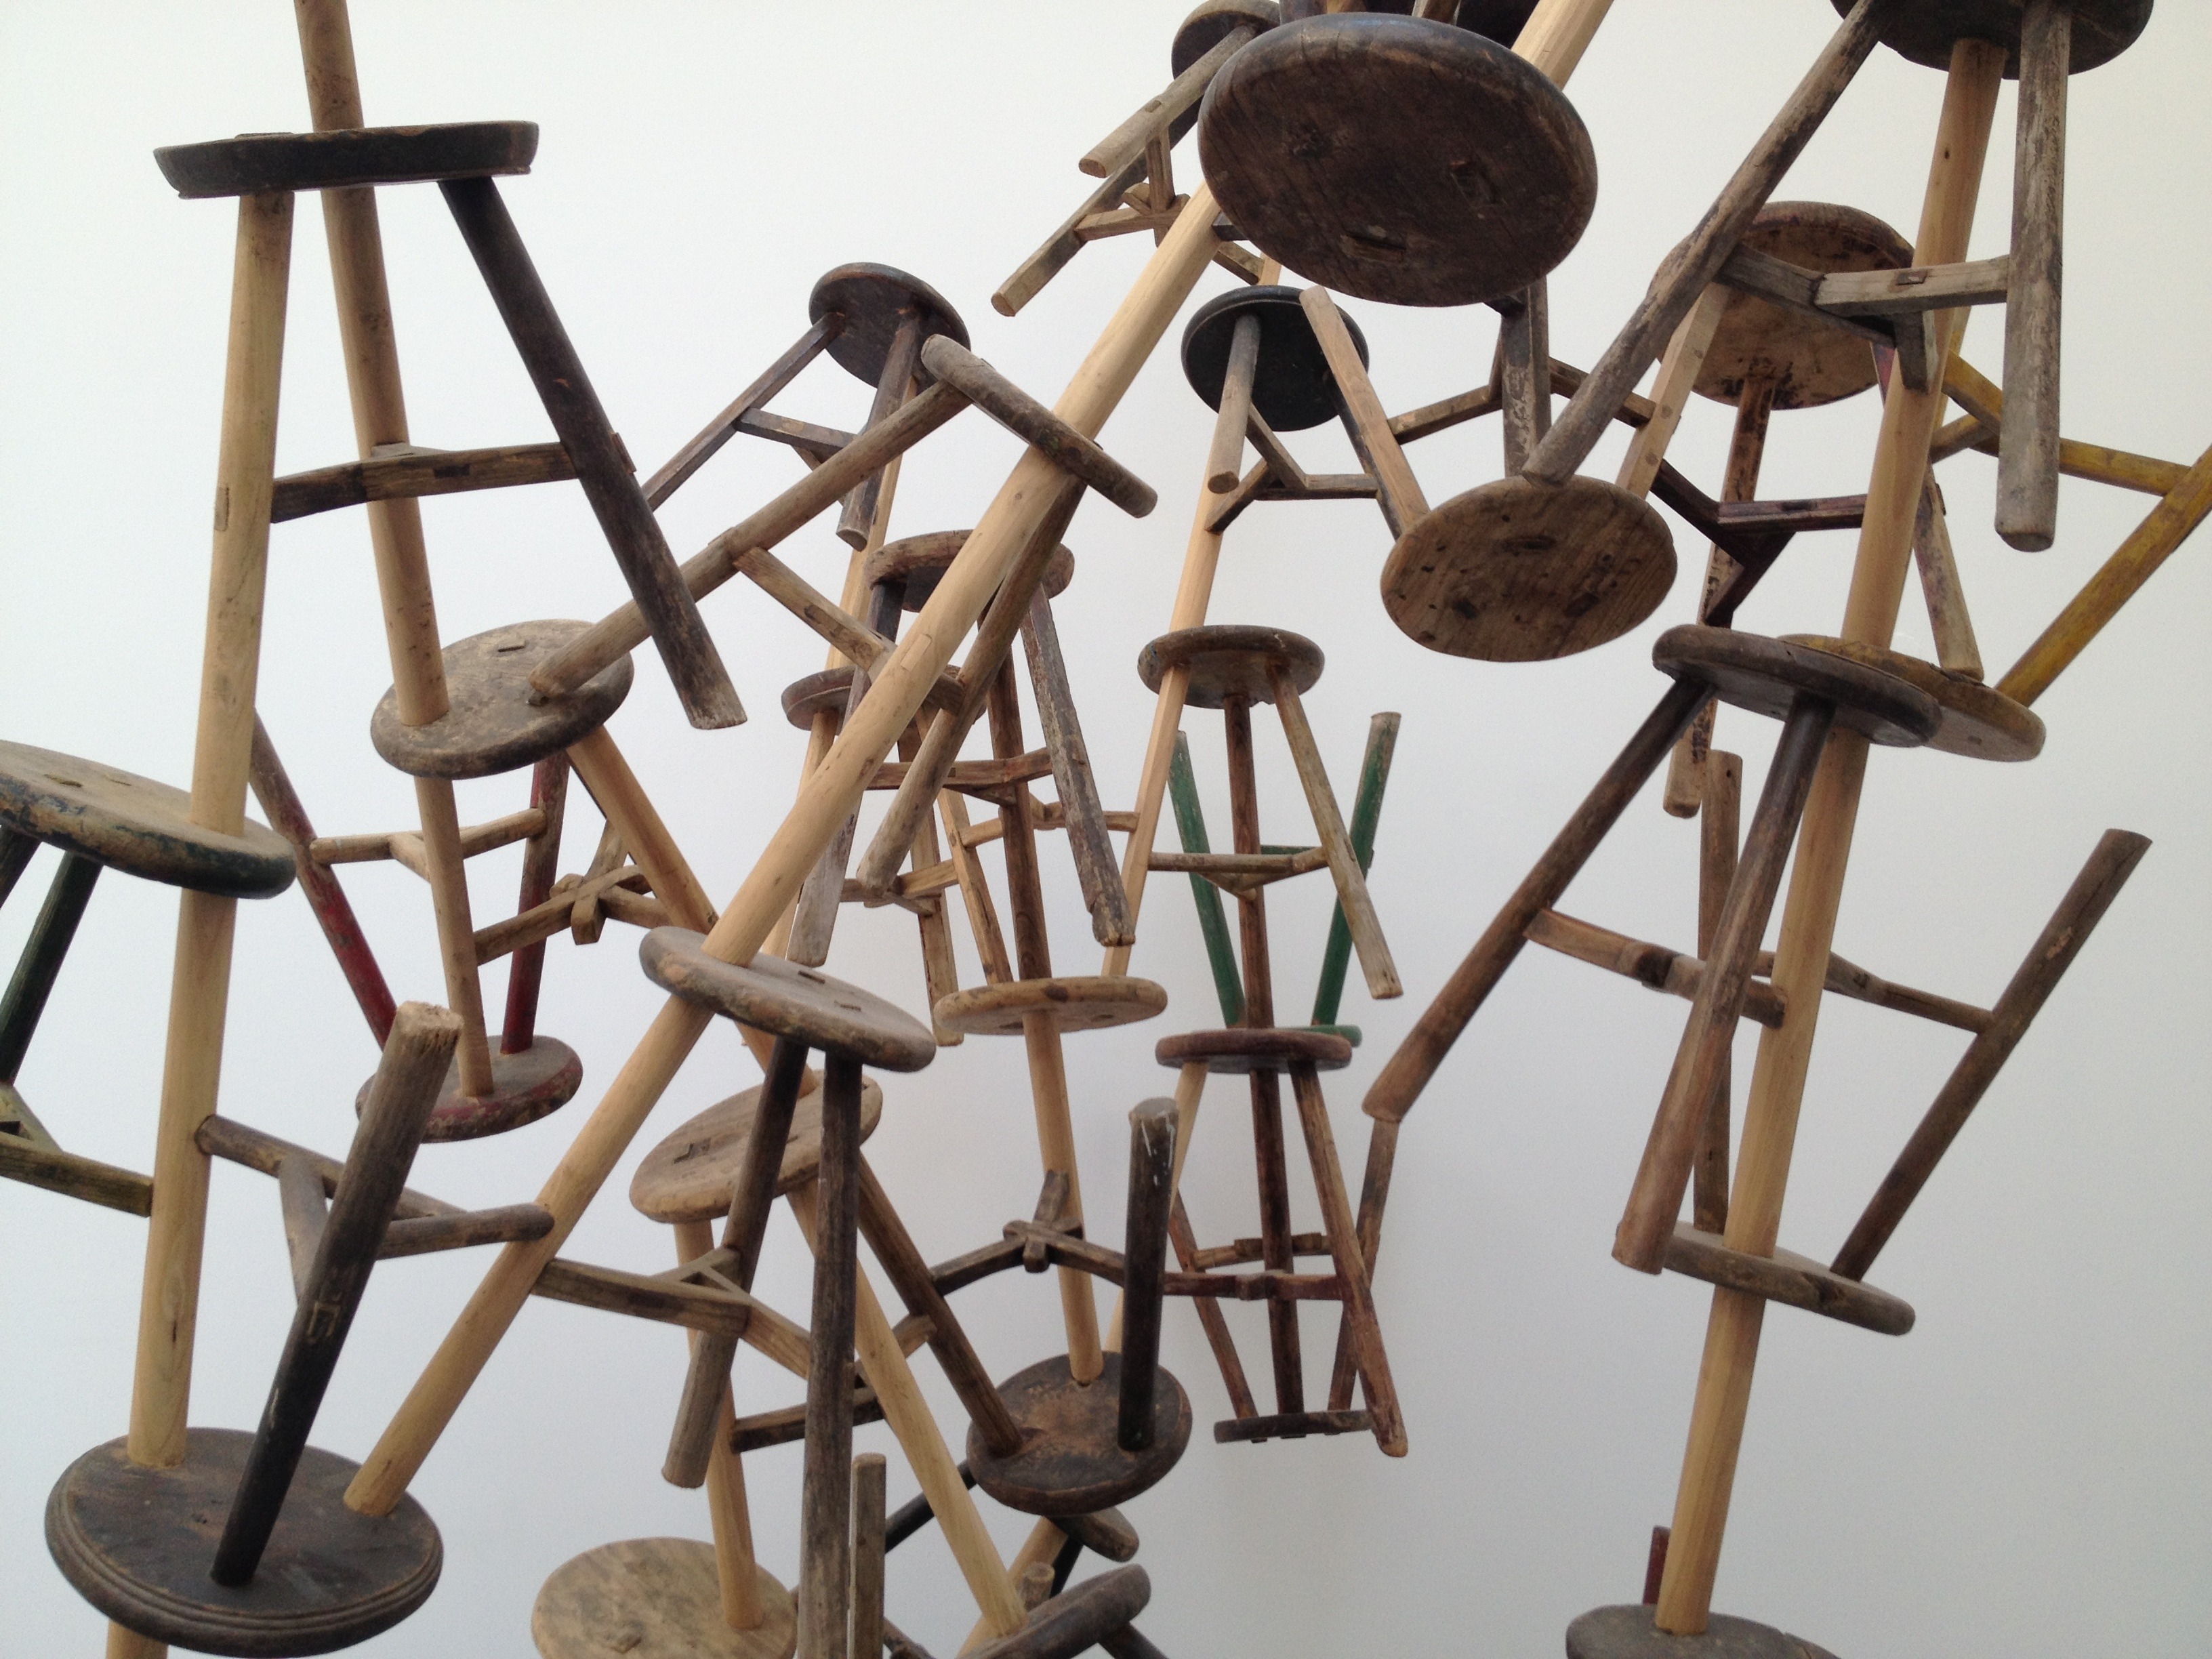
wood, chair, stool, venice, sit, sculpture, chairs, art, contemporary, artists, biennale, ai weiwei